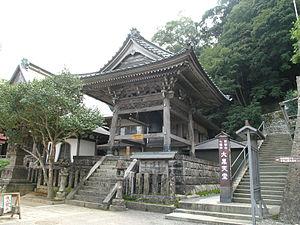
Seiganto-ji est un temple bouddhique Tendai situé à Nachikatsuura, au Japon.